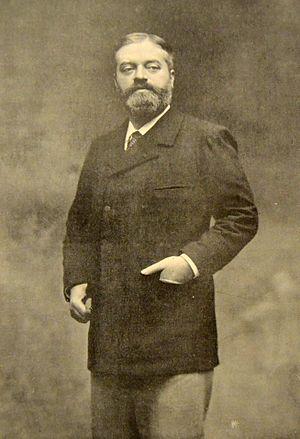
Photo légendée ""HP Nénot"" pour Henri-Paul Nénot), membre de l'Institut"", dans un article de la ""Revue illustrée"" (Tome relié 1902)"
Henri-Paul Nénot, né le 27 mai 1853 à Paris et mort le 13 décembre 1934 dans la même ville, est un architecte français.